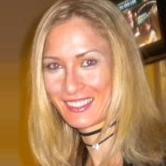
Age: 31